Leone Barbaro

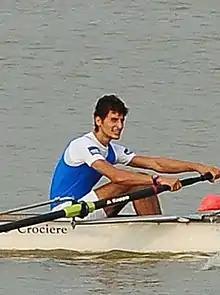

Leone Barbaro (born 20 October 1993) is an Italian lightweight rower. He won a gold medal at the 2017 World Rowing Championships in Sarasota with the lightweight men's four.